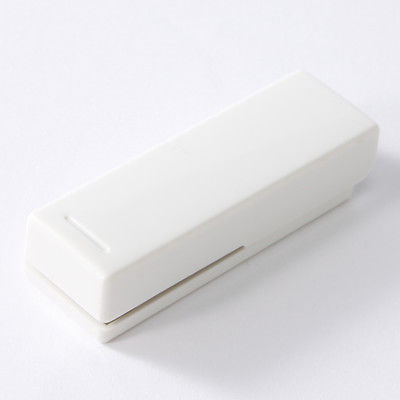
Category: stapler